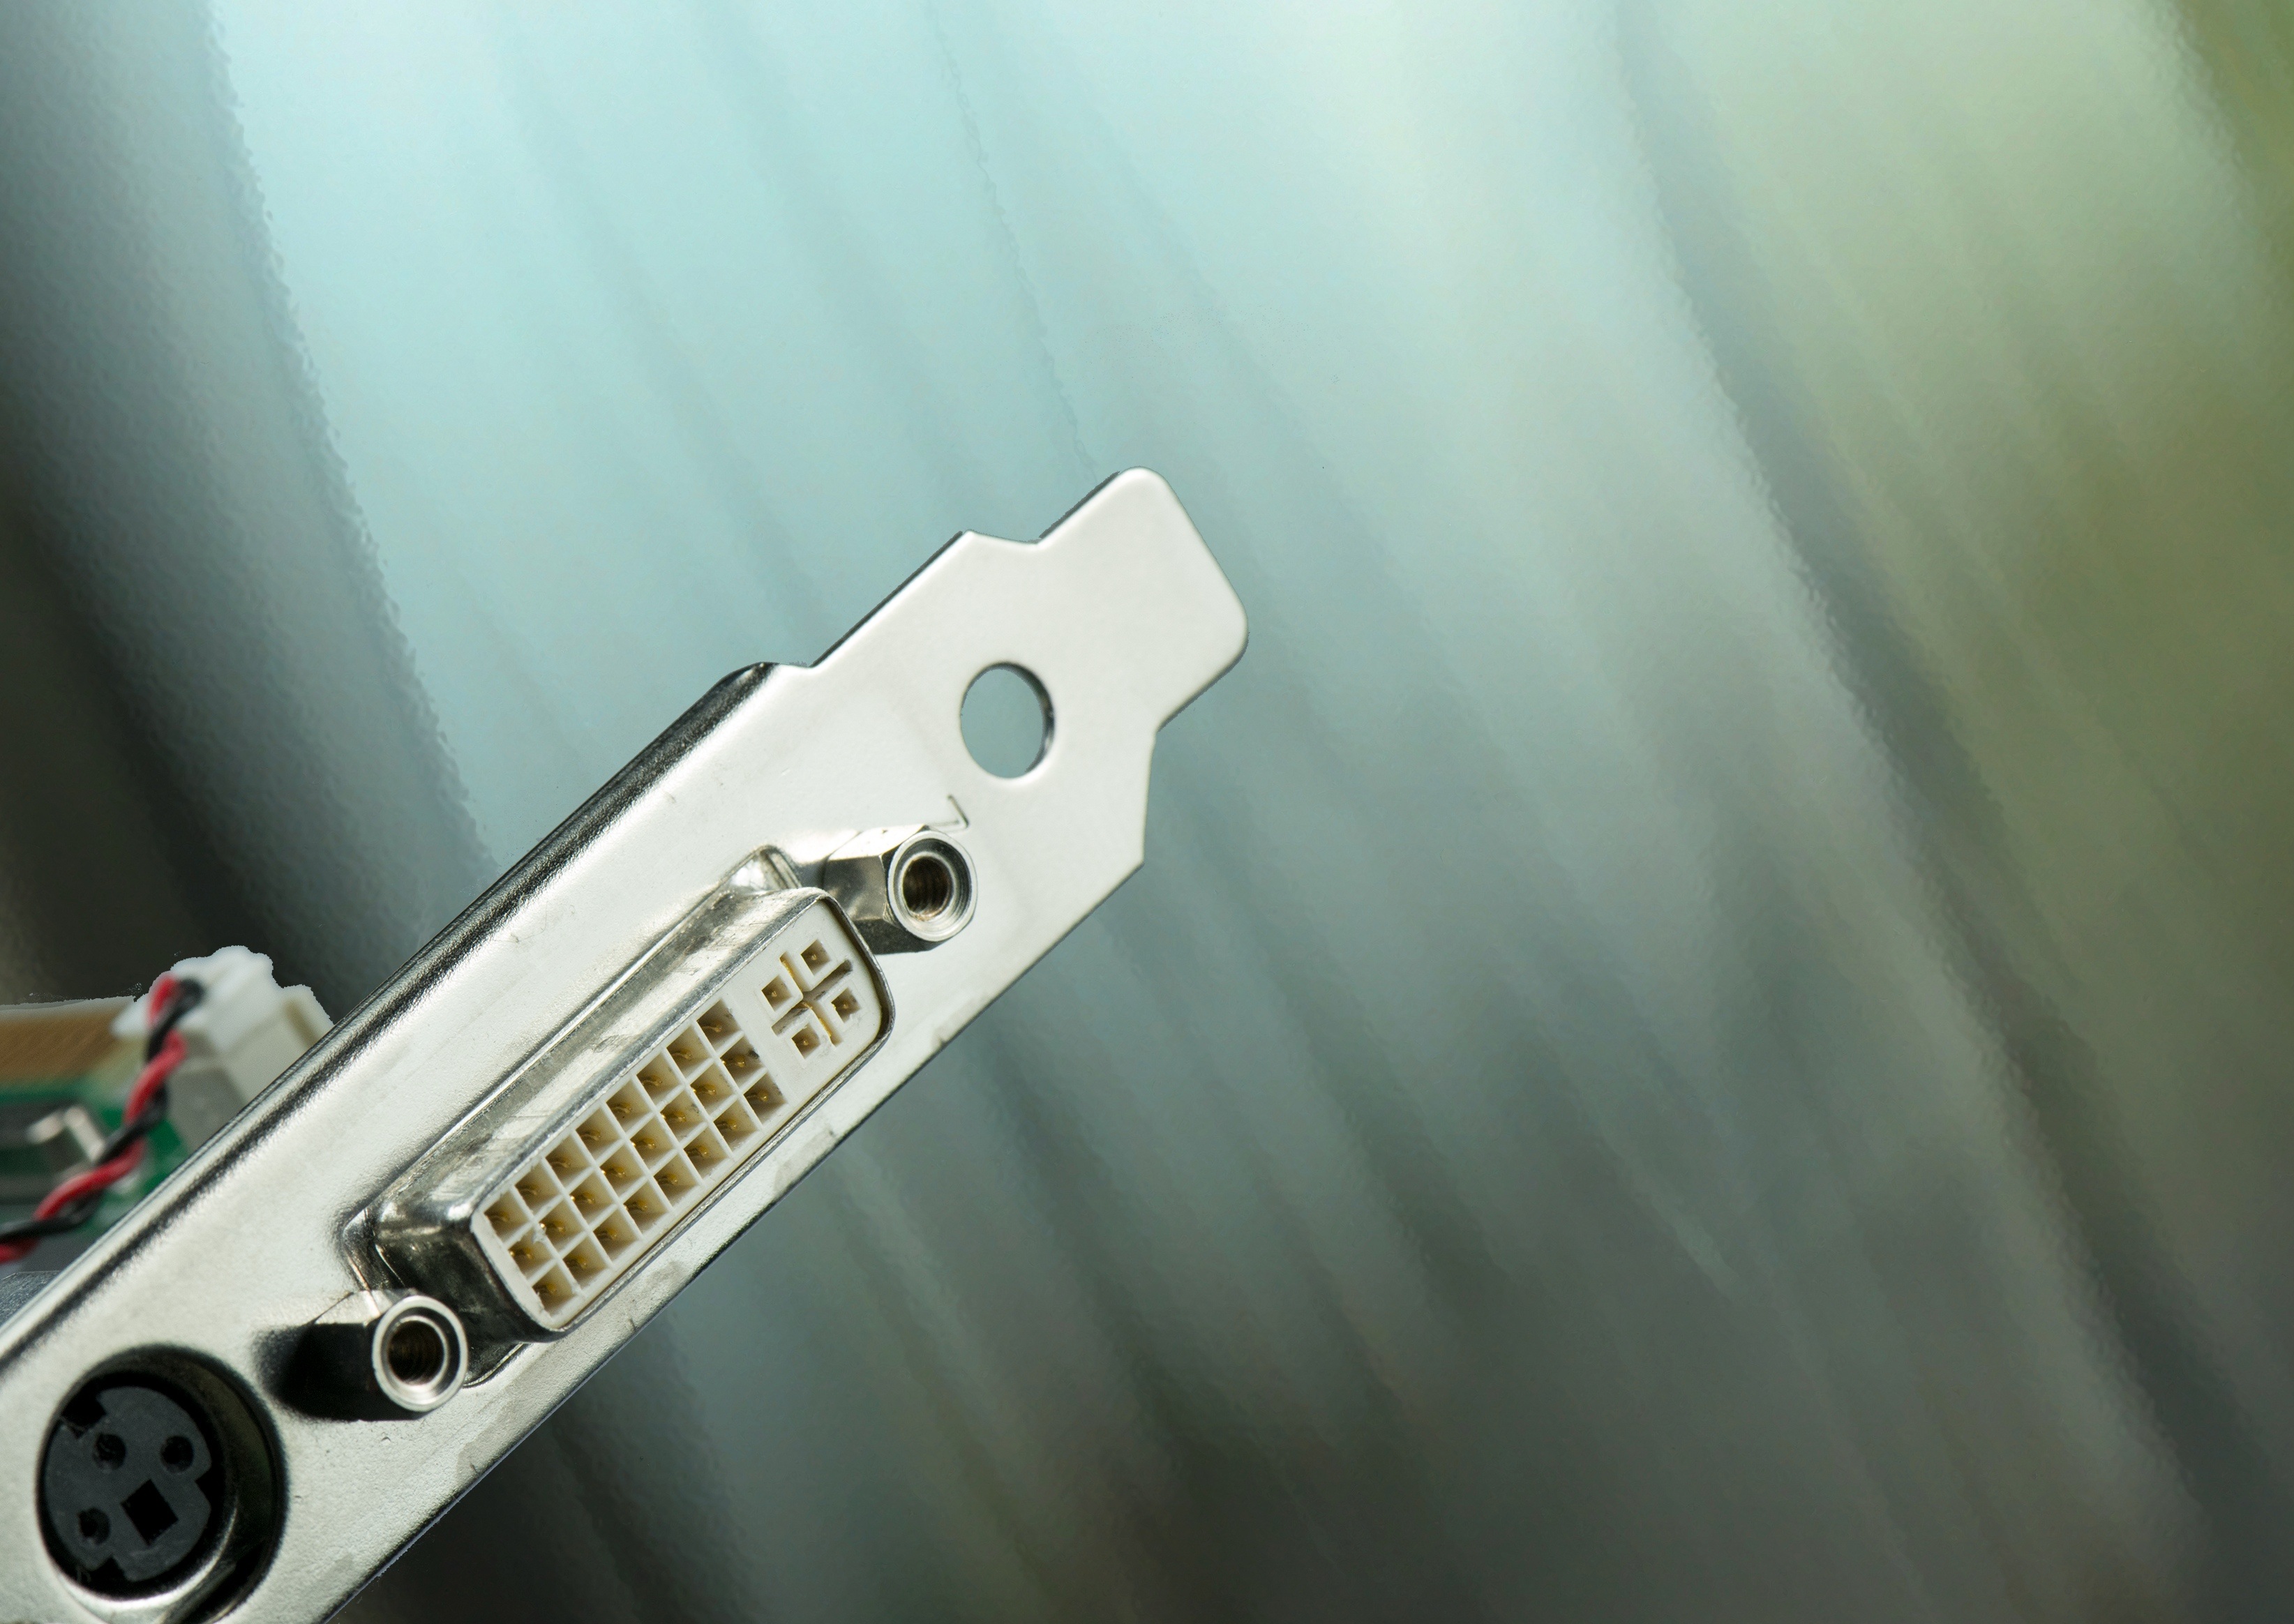
computer, hand, light, technology, white, guitar, green, equipment, port, lighting, laser, device, card, close up, video, electronics, hardware, games, circuit, macro photography, component, video card, dvi, plucked string instruments